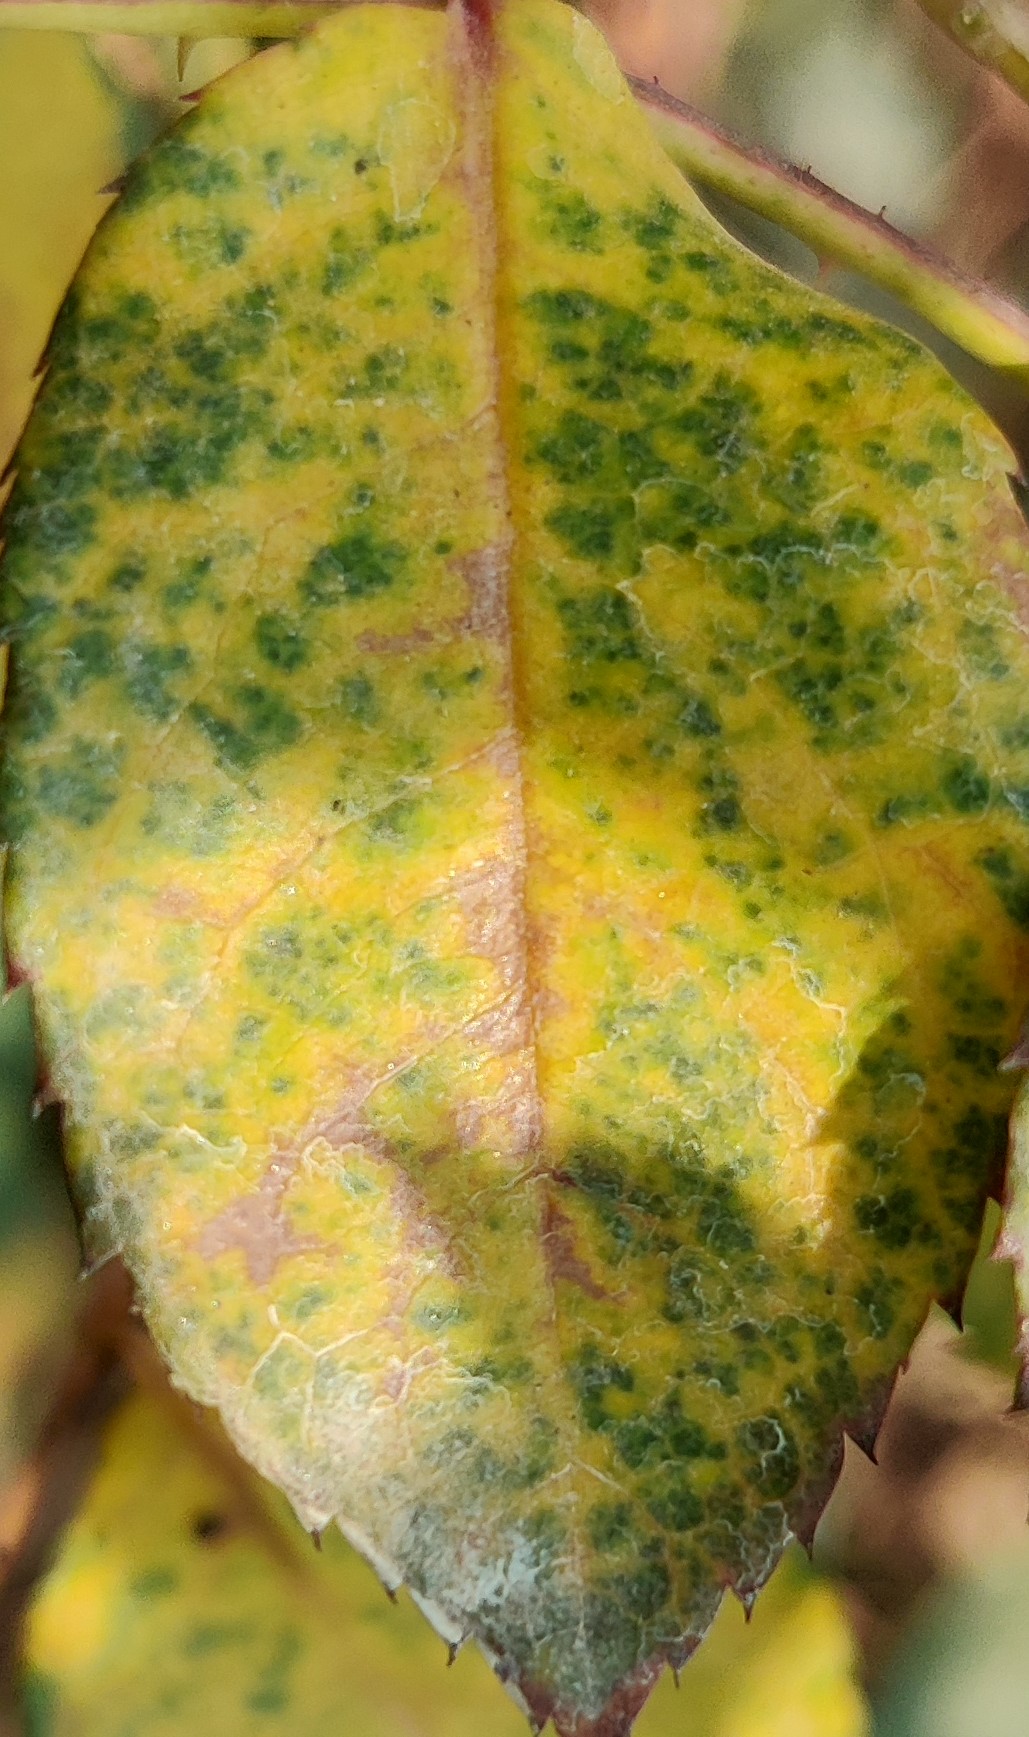
Label: Downy Mildew